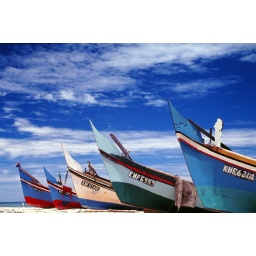
A vanishing sight in many east coast villages. The traditional boats are slowly replaced by ugly blue fibreglass ones.